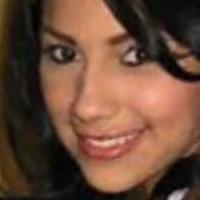
Age group: age 21-30